Prince Gottfried von Hohenlohe-Schillingsfürst

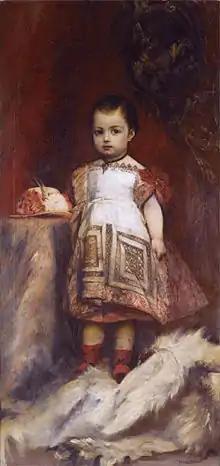
Gottfried as a child

Prince Hohenlohe-Schillingsfürst was born in Vienna on 8 November 1867 to Lord High Steward Prince Konstantin of Hohenlohe-Schillingsfürst (1828–1896) and was the brother of Konrad Prinz zu Hohenlohe-Schillingsfürst, who was Prime Minister of Austria in 1906 and who too would become Lord High Steward in 1917.